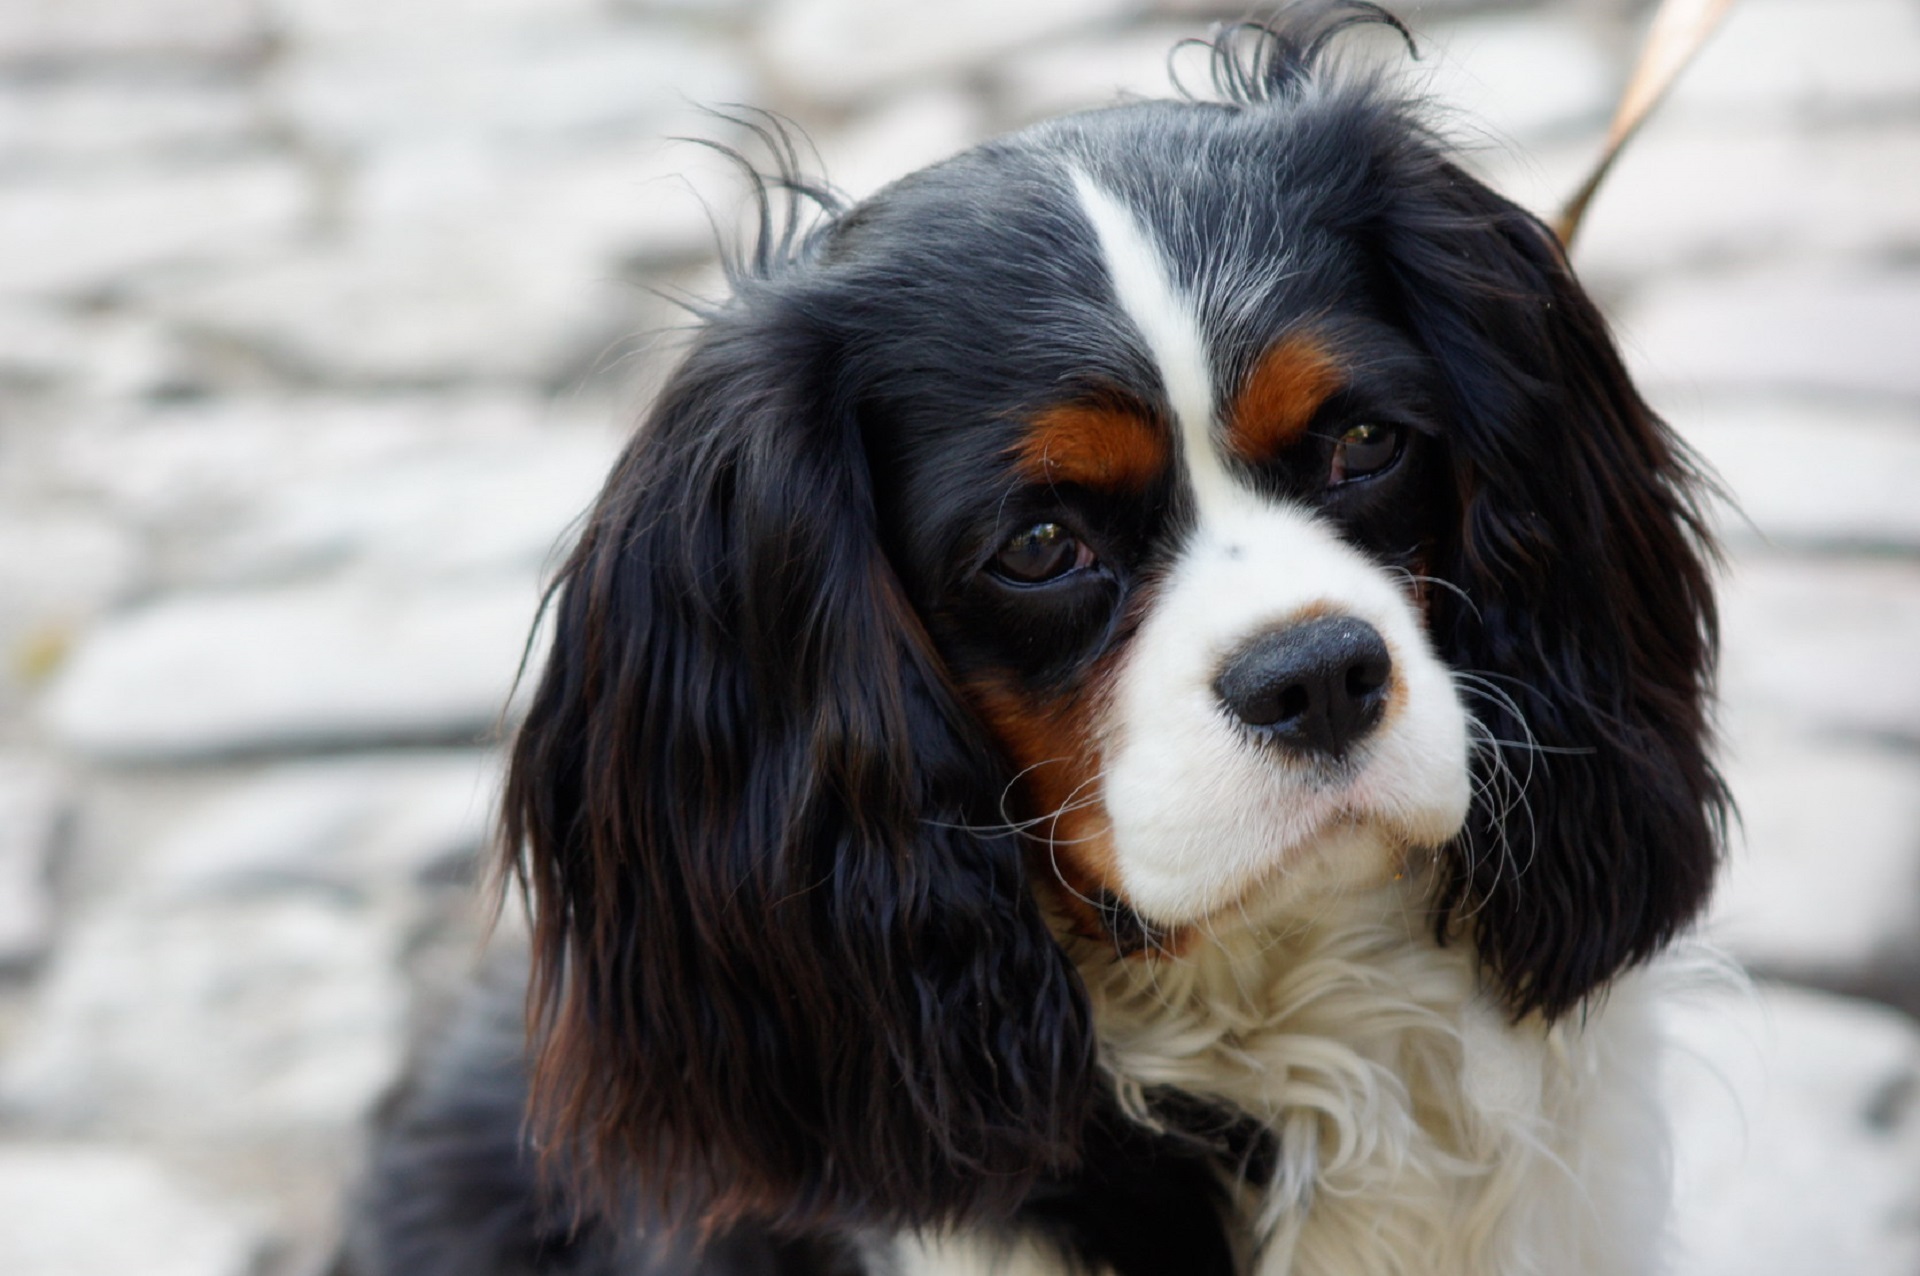
dog, cute, canine, looking, portrait, sitting, mammal, spaniel, face, vertebrate, adorable, dog breed, cavalier, cavalier king charles spaniel, king charles spaniel, king charles, dog like mammal, carnivoran, english cocker spaniel, english springer spaniel, french spaniel, cavachon, russian spaniel, field spaniel, welsh springer spaniel, phalene